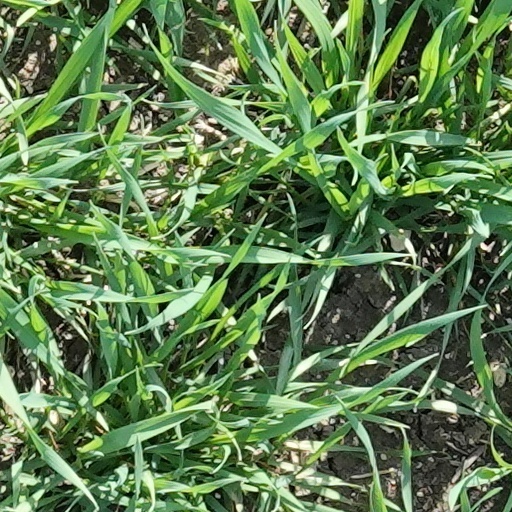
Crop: wheat